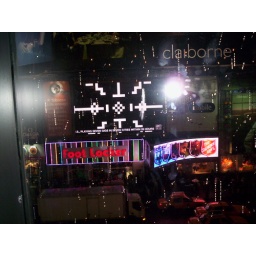
the lion king was in the same building that TRL is in!!